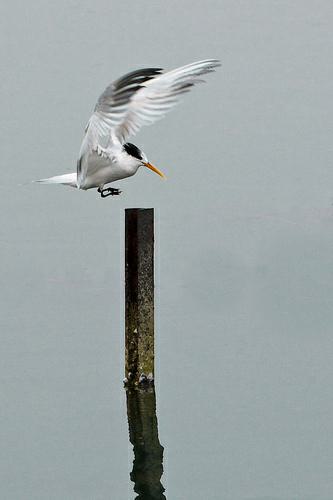
A photo of a elegant tern